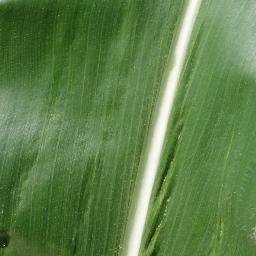
Label: Corn_(Maize)___Healthy